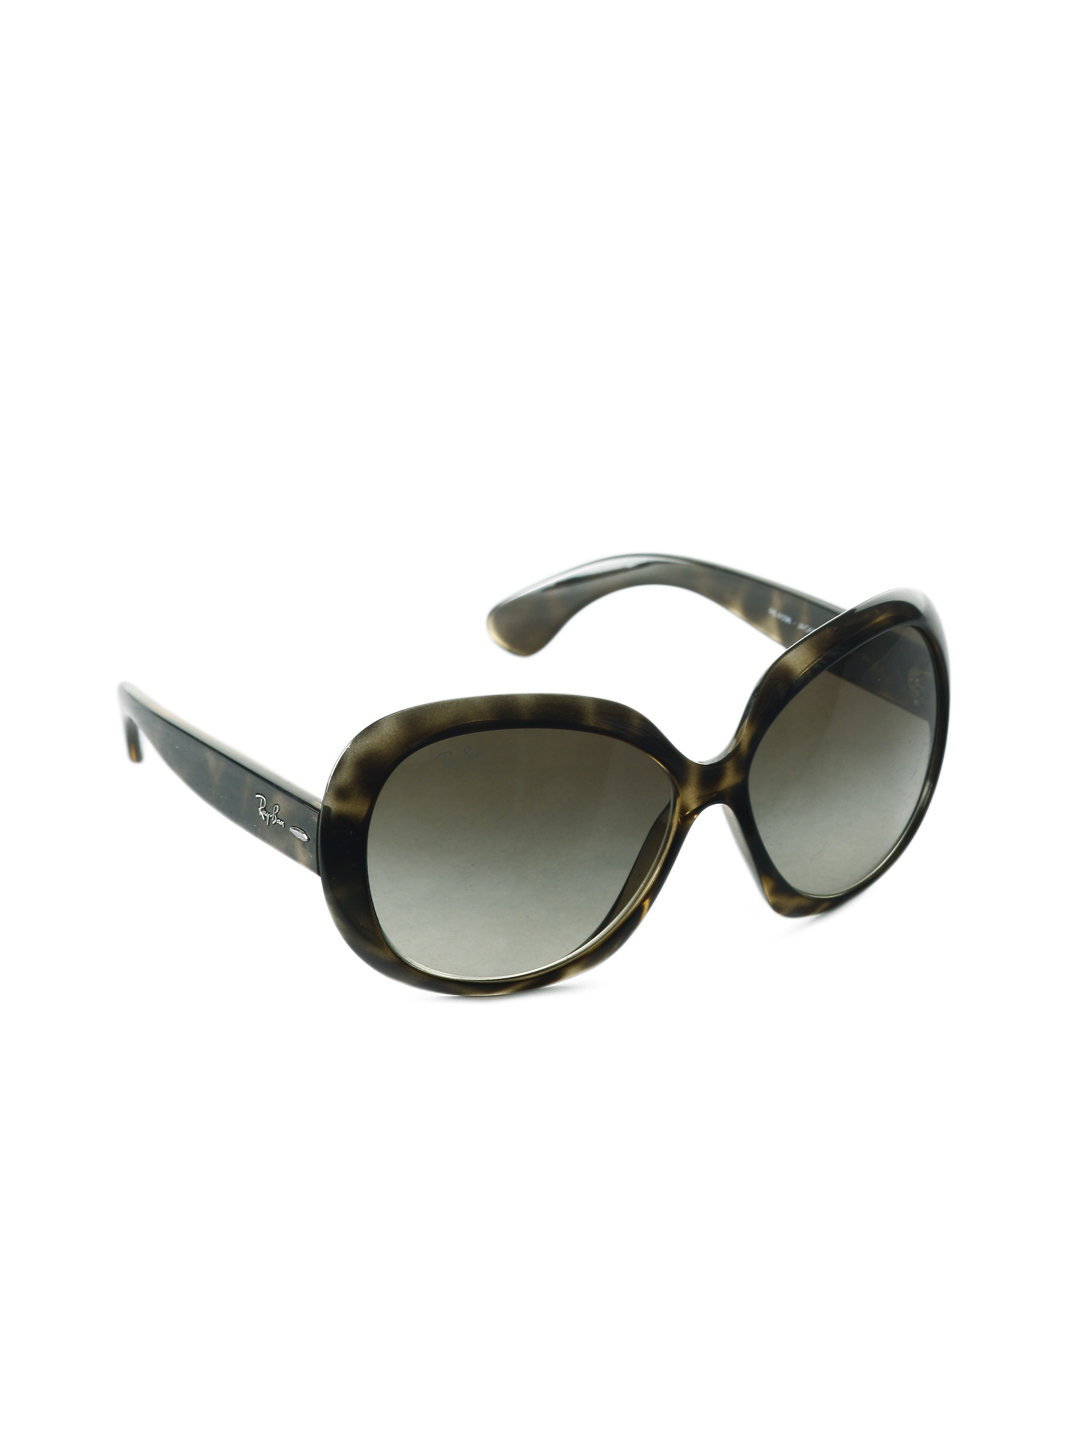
Ray-Ban Women High Street Brown Sunglasses
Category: Accessories / Eyewear / Sunglasses
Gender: Women
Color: Brown
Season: Winter 2016
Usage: Casual